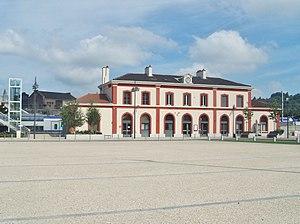
Vue de la gare ferroviaire de Firminy, dans la Loire.
La gare de Firminy est une gare ferroviaire française de la ligne de Saint-Georges-d'Aurac à Saint-Étienne-Châteaucreux et de la ligne de Firminy à Saint-Rambert-d'Albon, située à proximité du centre ville de Firminy, dans le département de la Loire en région Auvergne-Rhône-Alpes.